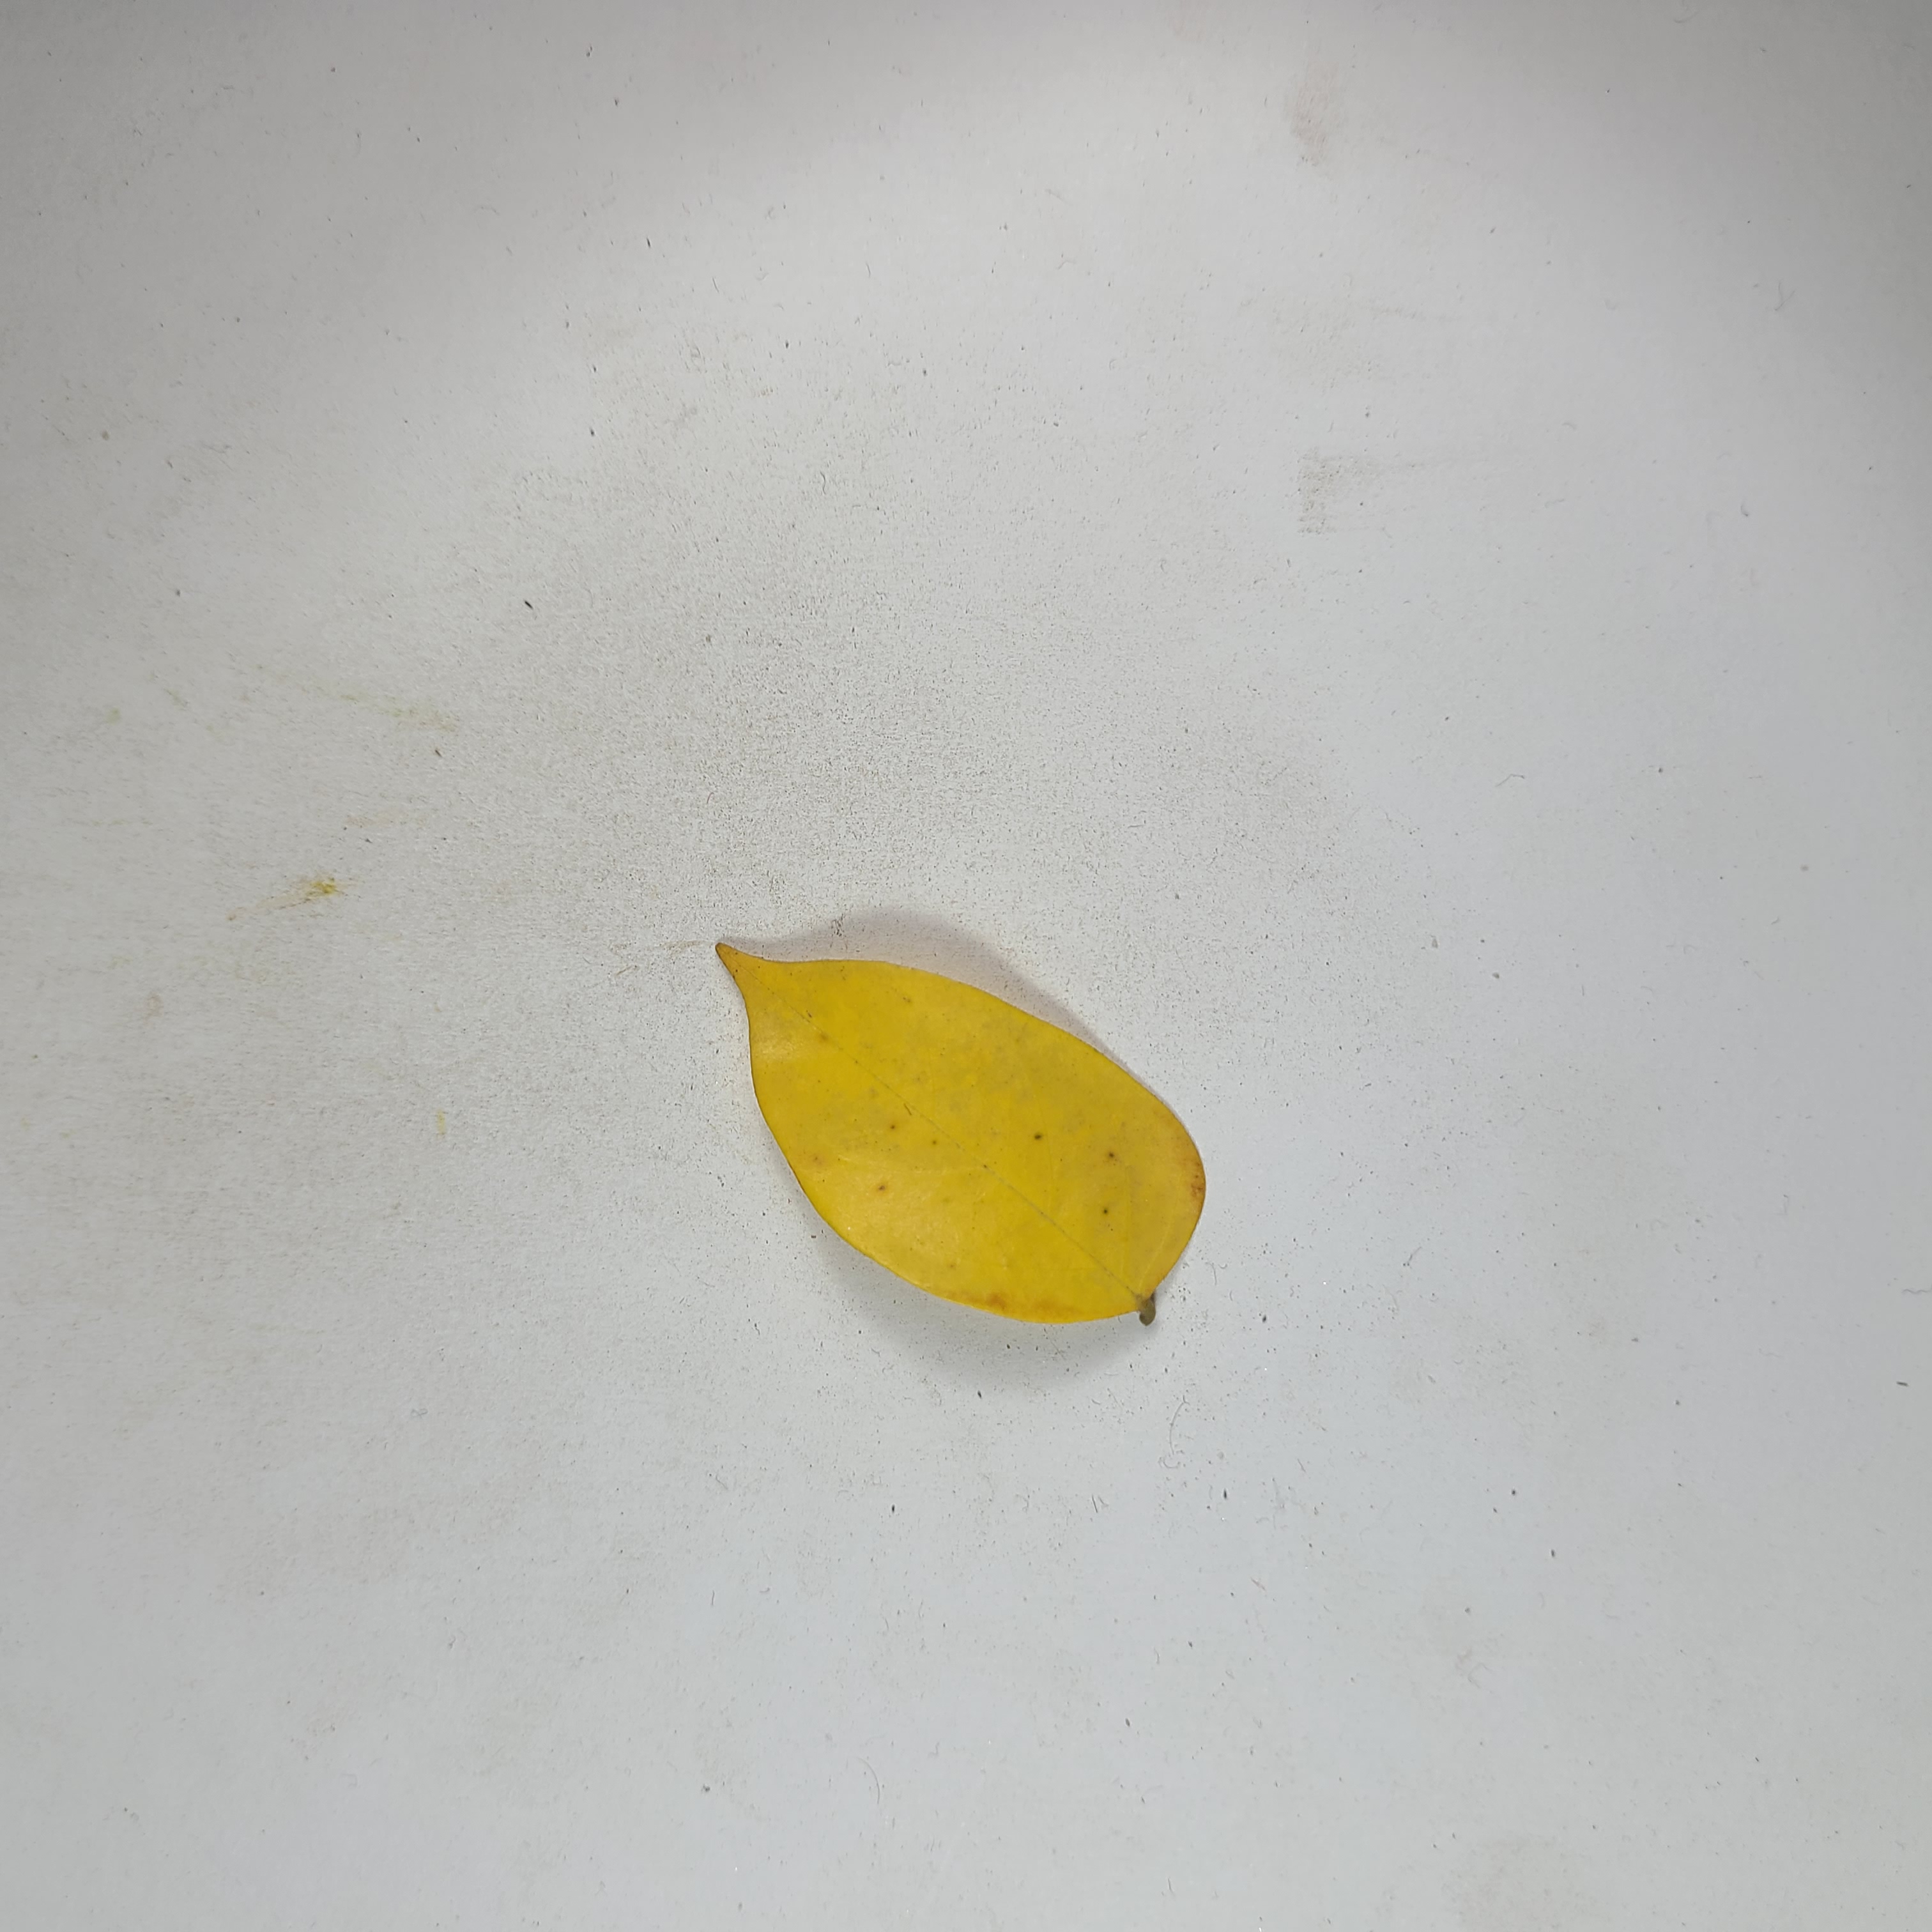
Label: Yellow Leaves